Gamelan

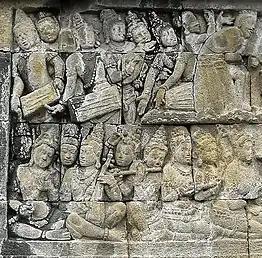
Musicians performing musical ensemble, The 8th century bas-relief of Borobudur Temple, Central Java, Indonesia

The gamelan predates the Hindu-Buddhist culture that dominated Indonesia in its earliest records and thus represents an indigenous art form of Indonesia. In contrast to the heavy Indian influence in other art forms, the only obvious Indian influence in gamelan music is in the Javanese, Sundanese, and Balinese style of singing, and in the themes of the Wayang kulit and Wayang Golek (shadow puppet plays).